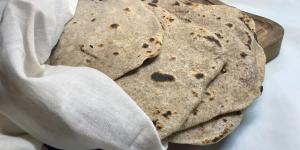
tortillas de harina integral